Alabama State Route 605

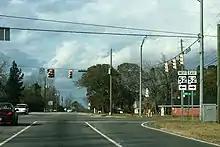
SR 605 at SR 52 in Taylor

SR 605 begins at an intersection with US 231 (South Oates Street; unsigned SR 1) south of Madrid. It travels to the north-northwest and enters Madrid. The highway cuts through the southwestern corner of the town. It curves to the northwest and leaves the city limits of Madrid. In Garretts Crossroads, it curves to the north-northeast and travels through Big Creek. After a crossing of Big Creek, it curves to the north-northwest and enters Rehobeth for a very brief distance. It leaves the city limits of Rehobeth and then re-enters the town. After another short distance out of the city limits, the highway intersects SR 109 on the southern edge of the town. SR 605 curves back to the north-northwest and crosses over Harkin Branch. It travels just to the west of Rehobeth Middle School and then leaves Rehobeth for the final time. Right after leaving Rehobeth, it enters Taylor. It travels just to the southwest of Lochenglen Lake. It curves to the north and passes the city hall of Taylor. After it intersects SR 52 (Hartford Highway), it leaves Taylor. After traveling through Peterman, it travels through Jones Crossroads and then enters the western reaches of Dothan. The highway curves to the north-northeast and crosses over Beaver Creek. It begins to curve to the north-northwest and intersects US 84 (West Main Street). It then crosses over the Little Choctawhatchee River. It leaves the city limits of Dothan and heads to the north-northeast. After a curve back to the northwest, it enters Dale County. The highway intersects the western terminus of County Route 10 (CR 10, Mance Newton Road) just before crossing over Harrison Mill Creek. The highway then intersects the eastern terminus of CR 554 (Hawkins Hill Road). Almost immediately, SR 605 enters Midland City. There, it reaches its northern terminus, a second intersection with US 231. Here, the roadway continues as CR 59.